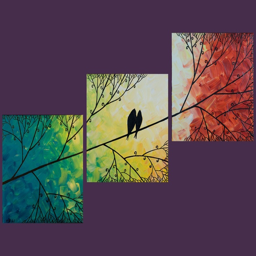
what a cute idea for wall art